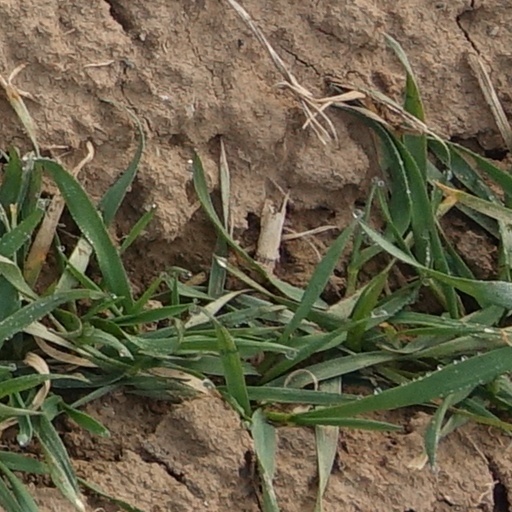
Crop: wheat